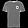
Label: T - shirt / top